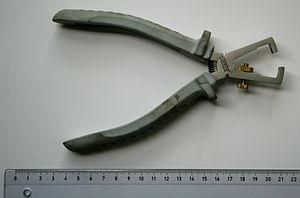
Une pince à dénuder est un outil qui permet de dénuder des fils électriques. Les branches de la pince sont isolées et elle possède deux parties tranchantes de forme triangulaires opposées.